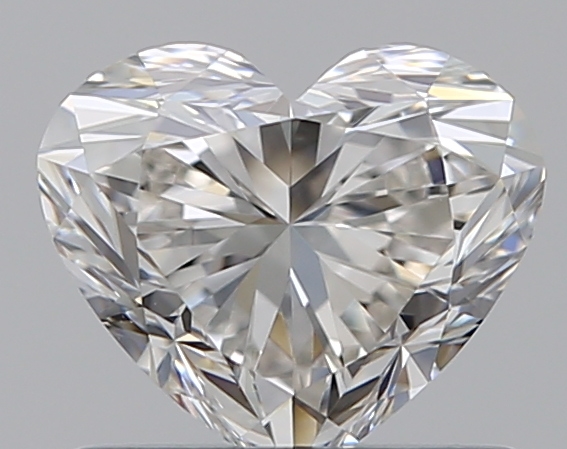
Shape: heart
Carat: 0.76
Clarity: VVS1
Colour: H
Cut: EX
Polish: VG
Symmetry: EX
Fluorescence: N
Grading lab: GIA
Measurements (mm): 5.39 x 6.32 x 3.74